Colm Cavanagh

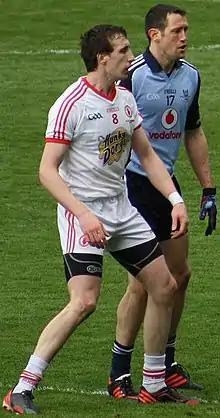
Cavanagh (left) with Dublin player Denis Bastick during the 2013 National Football League final at Croke Park

Colm Cavanagh is a Gaelic footballer from the Moy club and, previously, for the Tyrone county team. His older brother Seán also played for Tyrone.